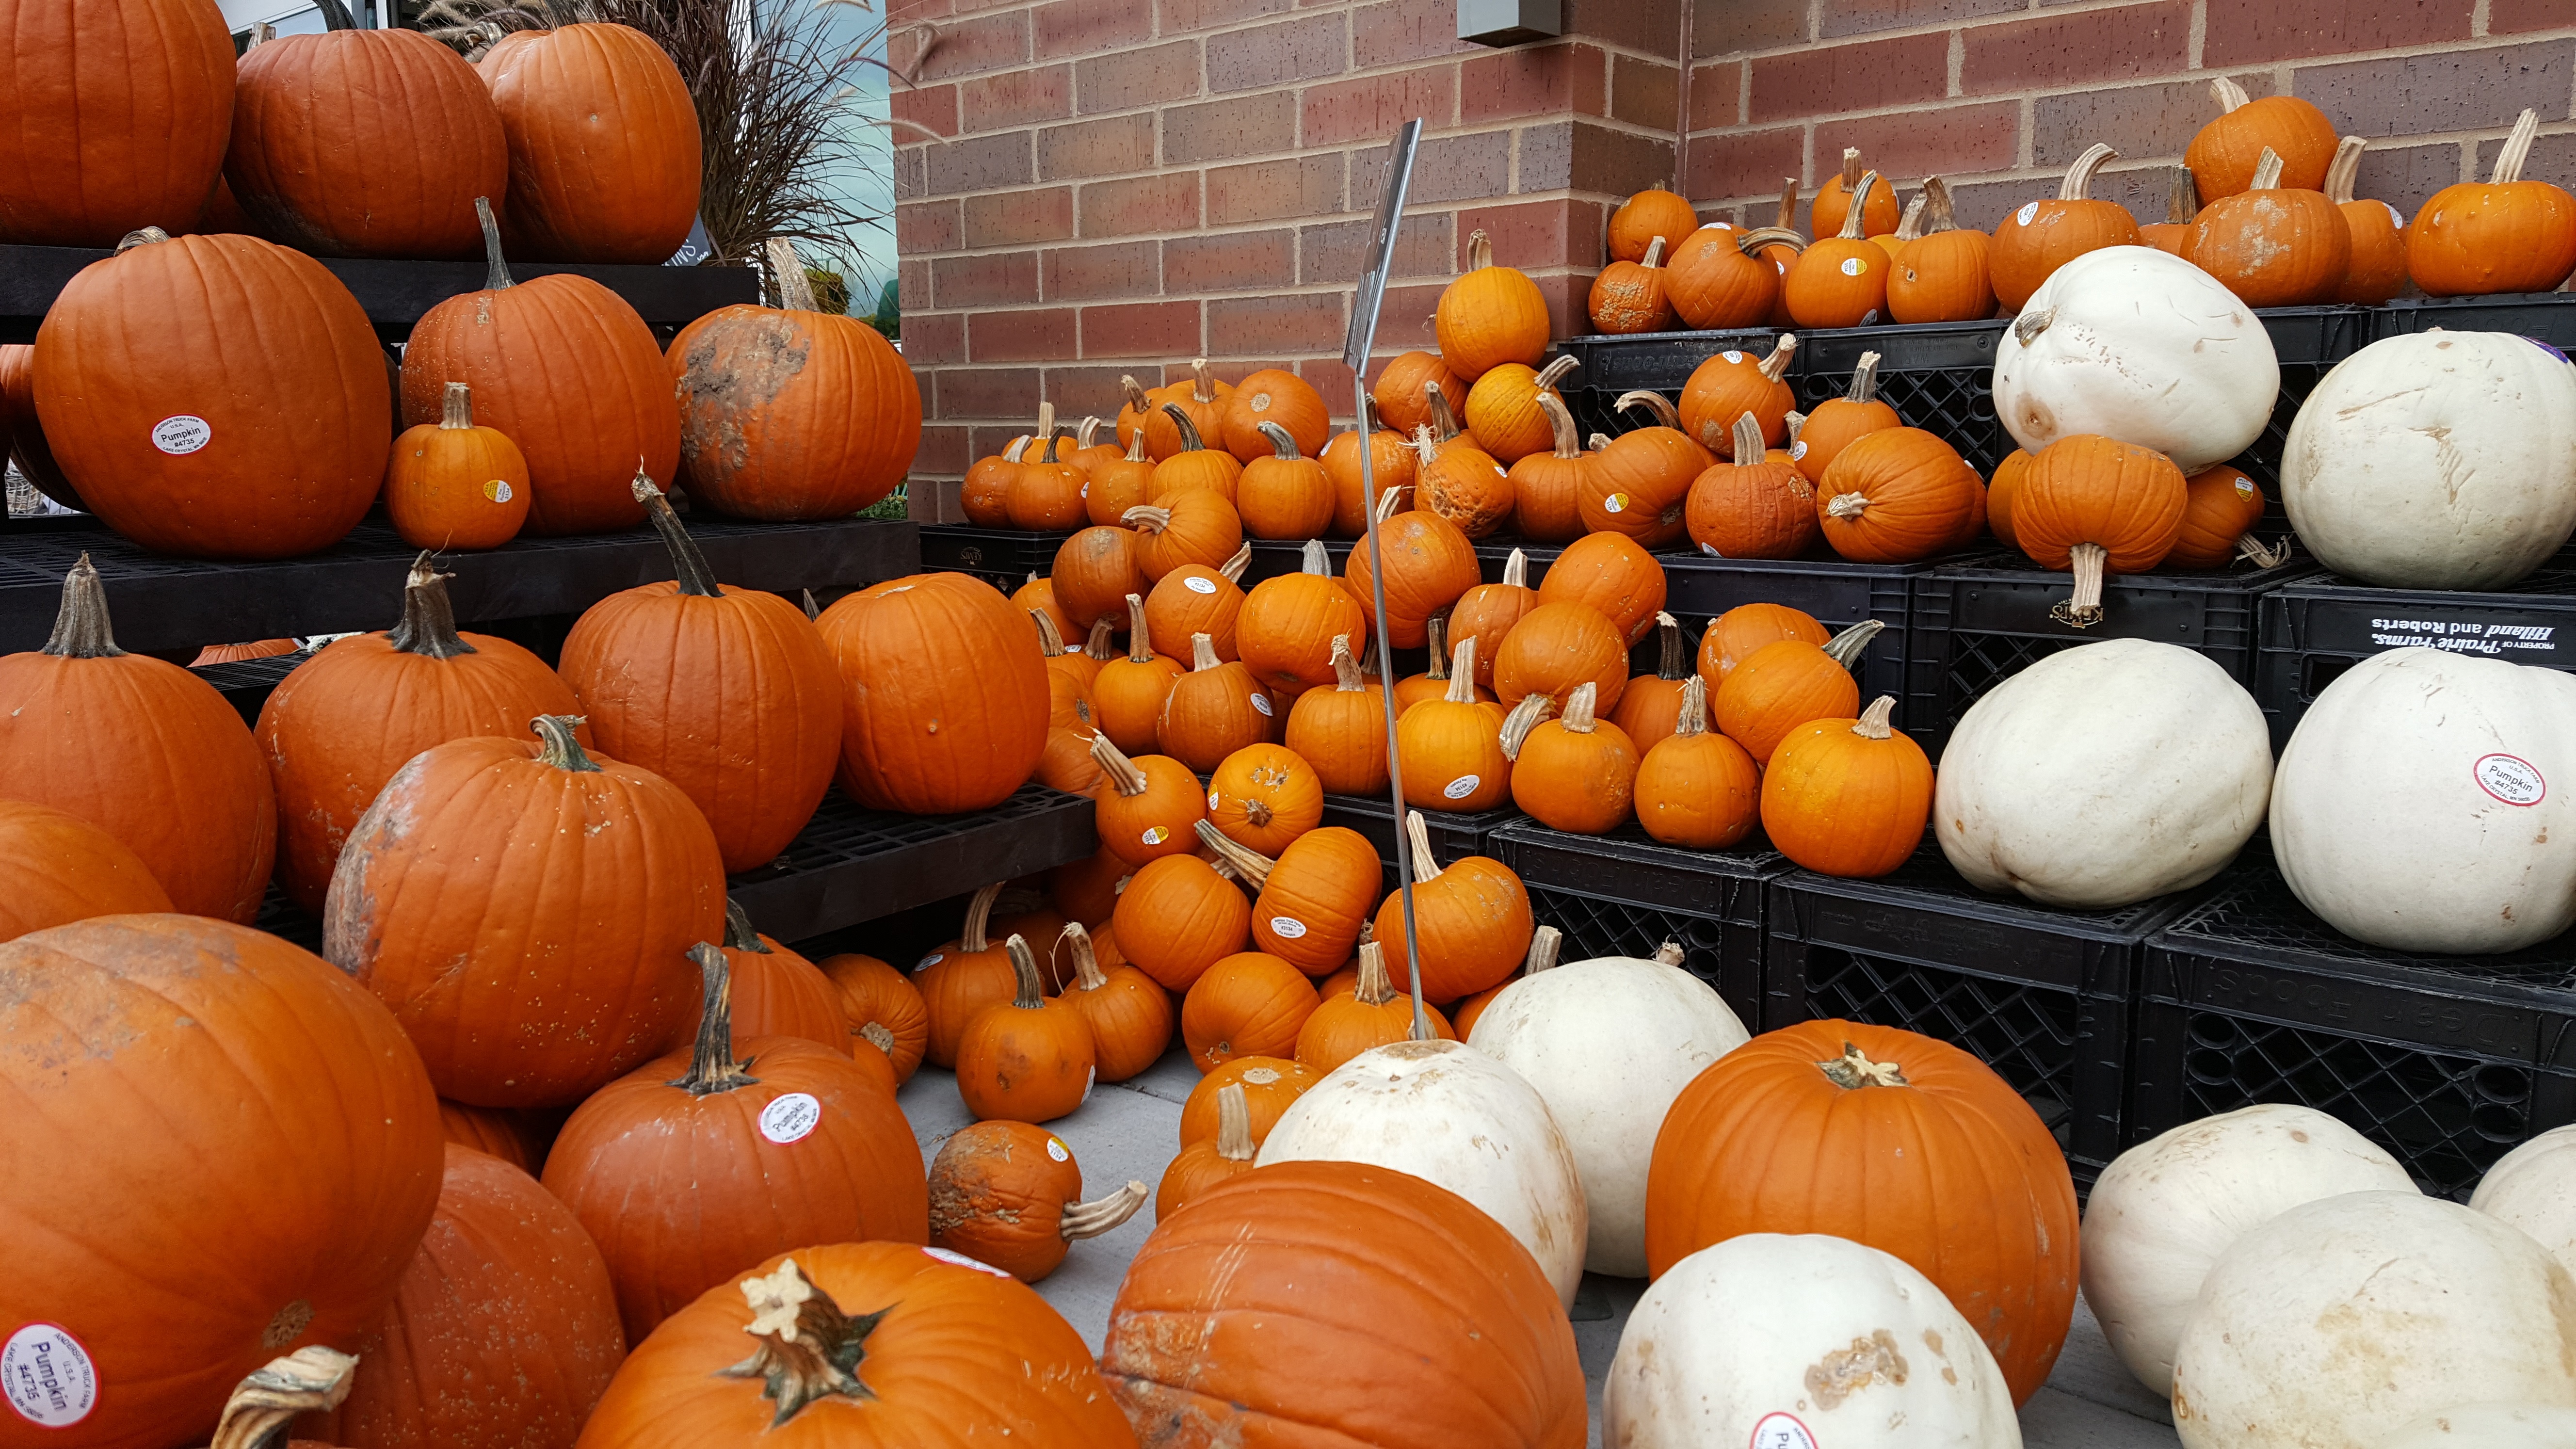
produce, pumpkin, calabaza, winter squash